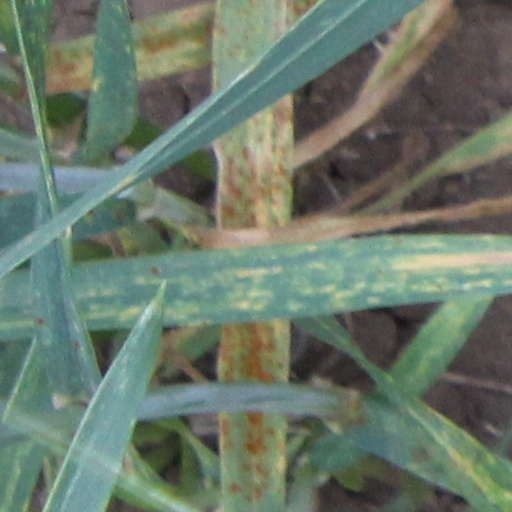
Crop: wheat